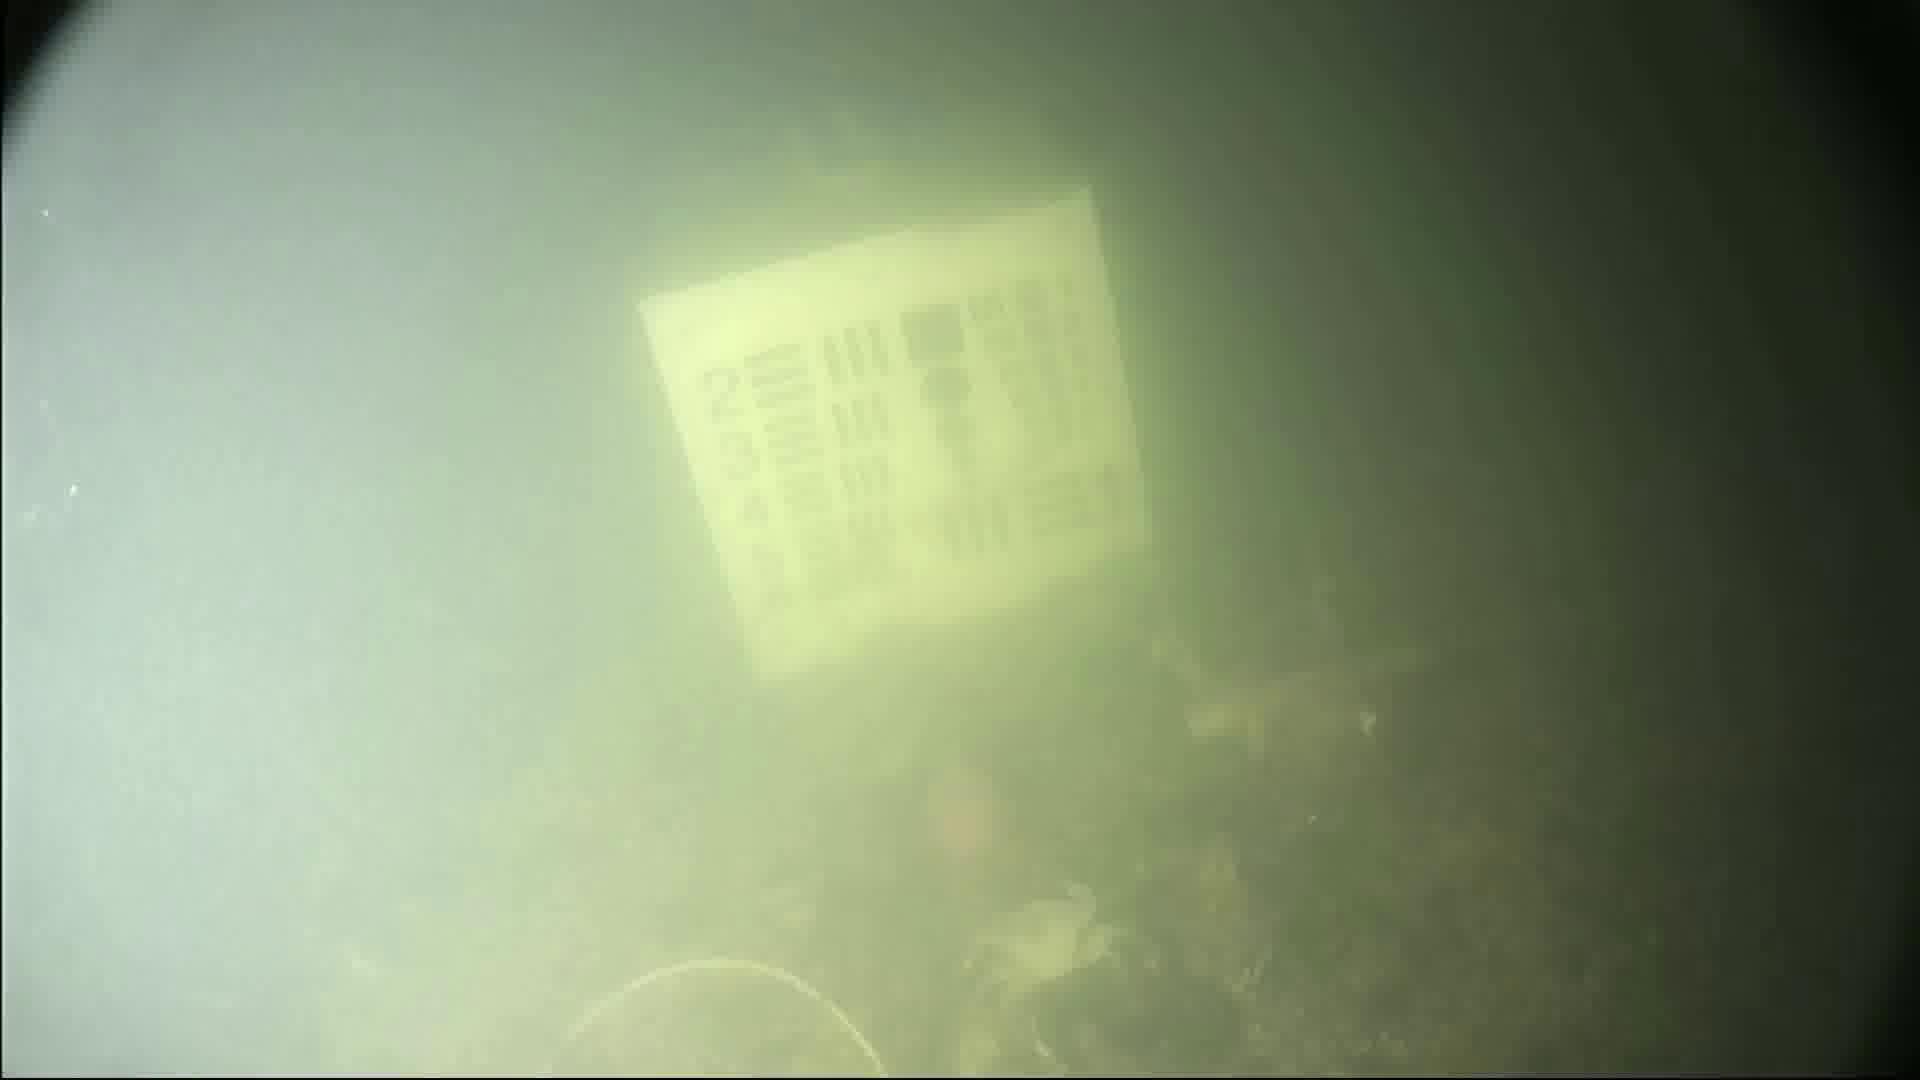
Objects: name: crab
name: fish